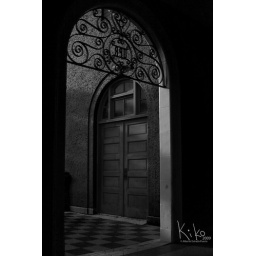
Just shooting in my university, playing with the lights and black and white tones.